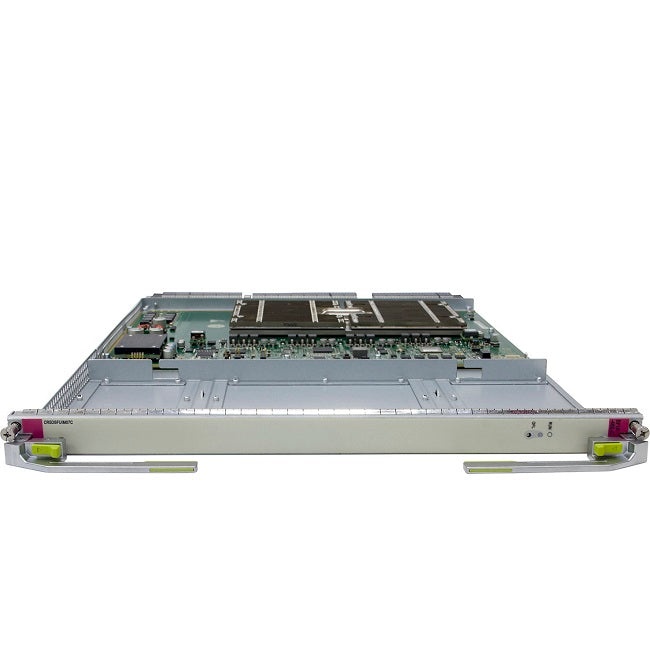
Huaweis router switch board chassis ME60-X8 ME0M0L2XXB20 030LLY10FB000038 03030LLY
Huaweis router switch board chassis ME60-X8 ME0M0L2XXB20 030LLY10FB000038 03030LLY Our company is a Global Provider of Telecommunication Equipment and Services. We have CCIE, HCIE, HPE ASE, and others with certificated expert team . We provide network design&planning, configration, troubleshooting, maintenance and training service in world wide and customized technical solutions for customers. Focus on High-end telecom products including IP Data,Transmission,Wireless,Server&Storage and spare part. Warranty Policy All items are ORIGINAL and GENUINE only. All items are fully tested with working conditions by engineer. Trouble shooting support Before returning goods, please contact us to tell the issues you are having. If there are irremediable defects happening to the devices, you must contact your sales representative to verify product failure. Our Technical team we have experienced technical team can provide support over the phone, by chat, by email or by remotely login. 100% Money Back Guarantee: If your returns meet our relevent standards,you can contact our customer service team to exchange or return any product that you bought from us.
Brand: poppy
Category: Electronics > Networking > Hubs & Switches > Modular Switches